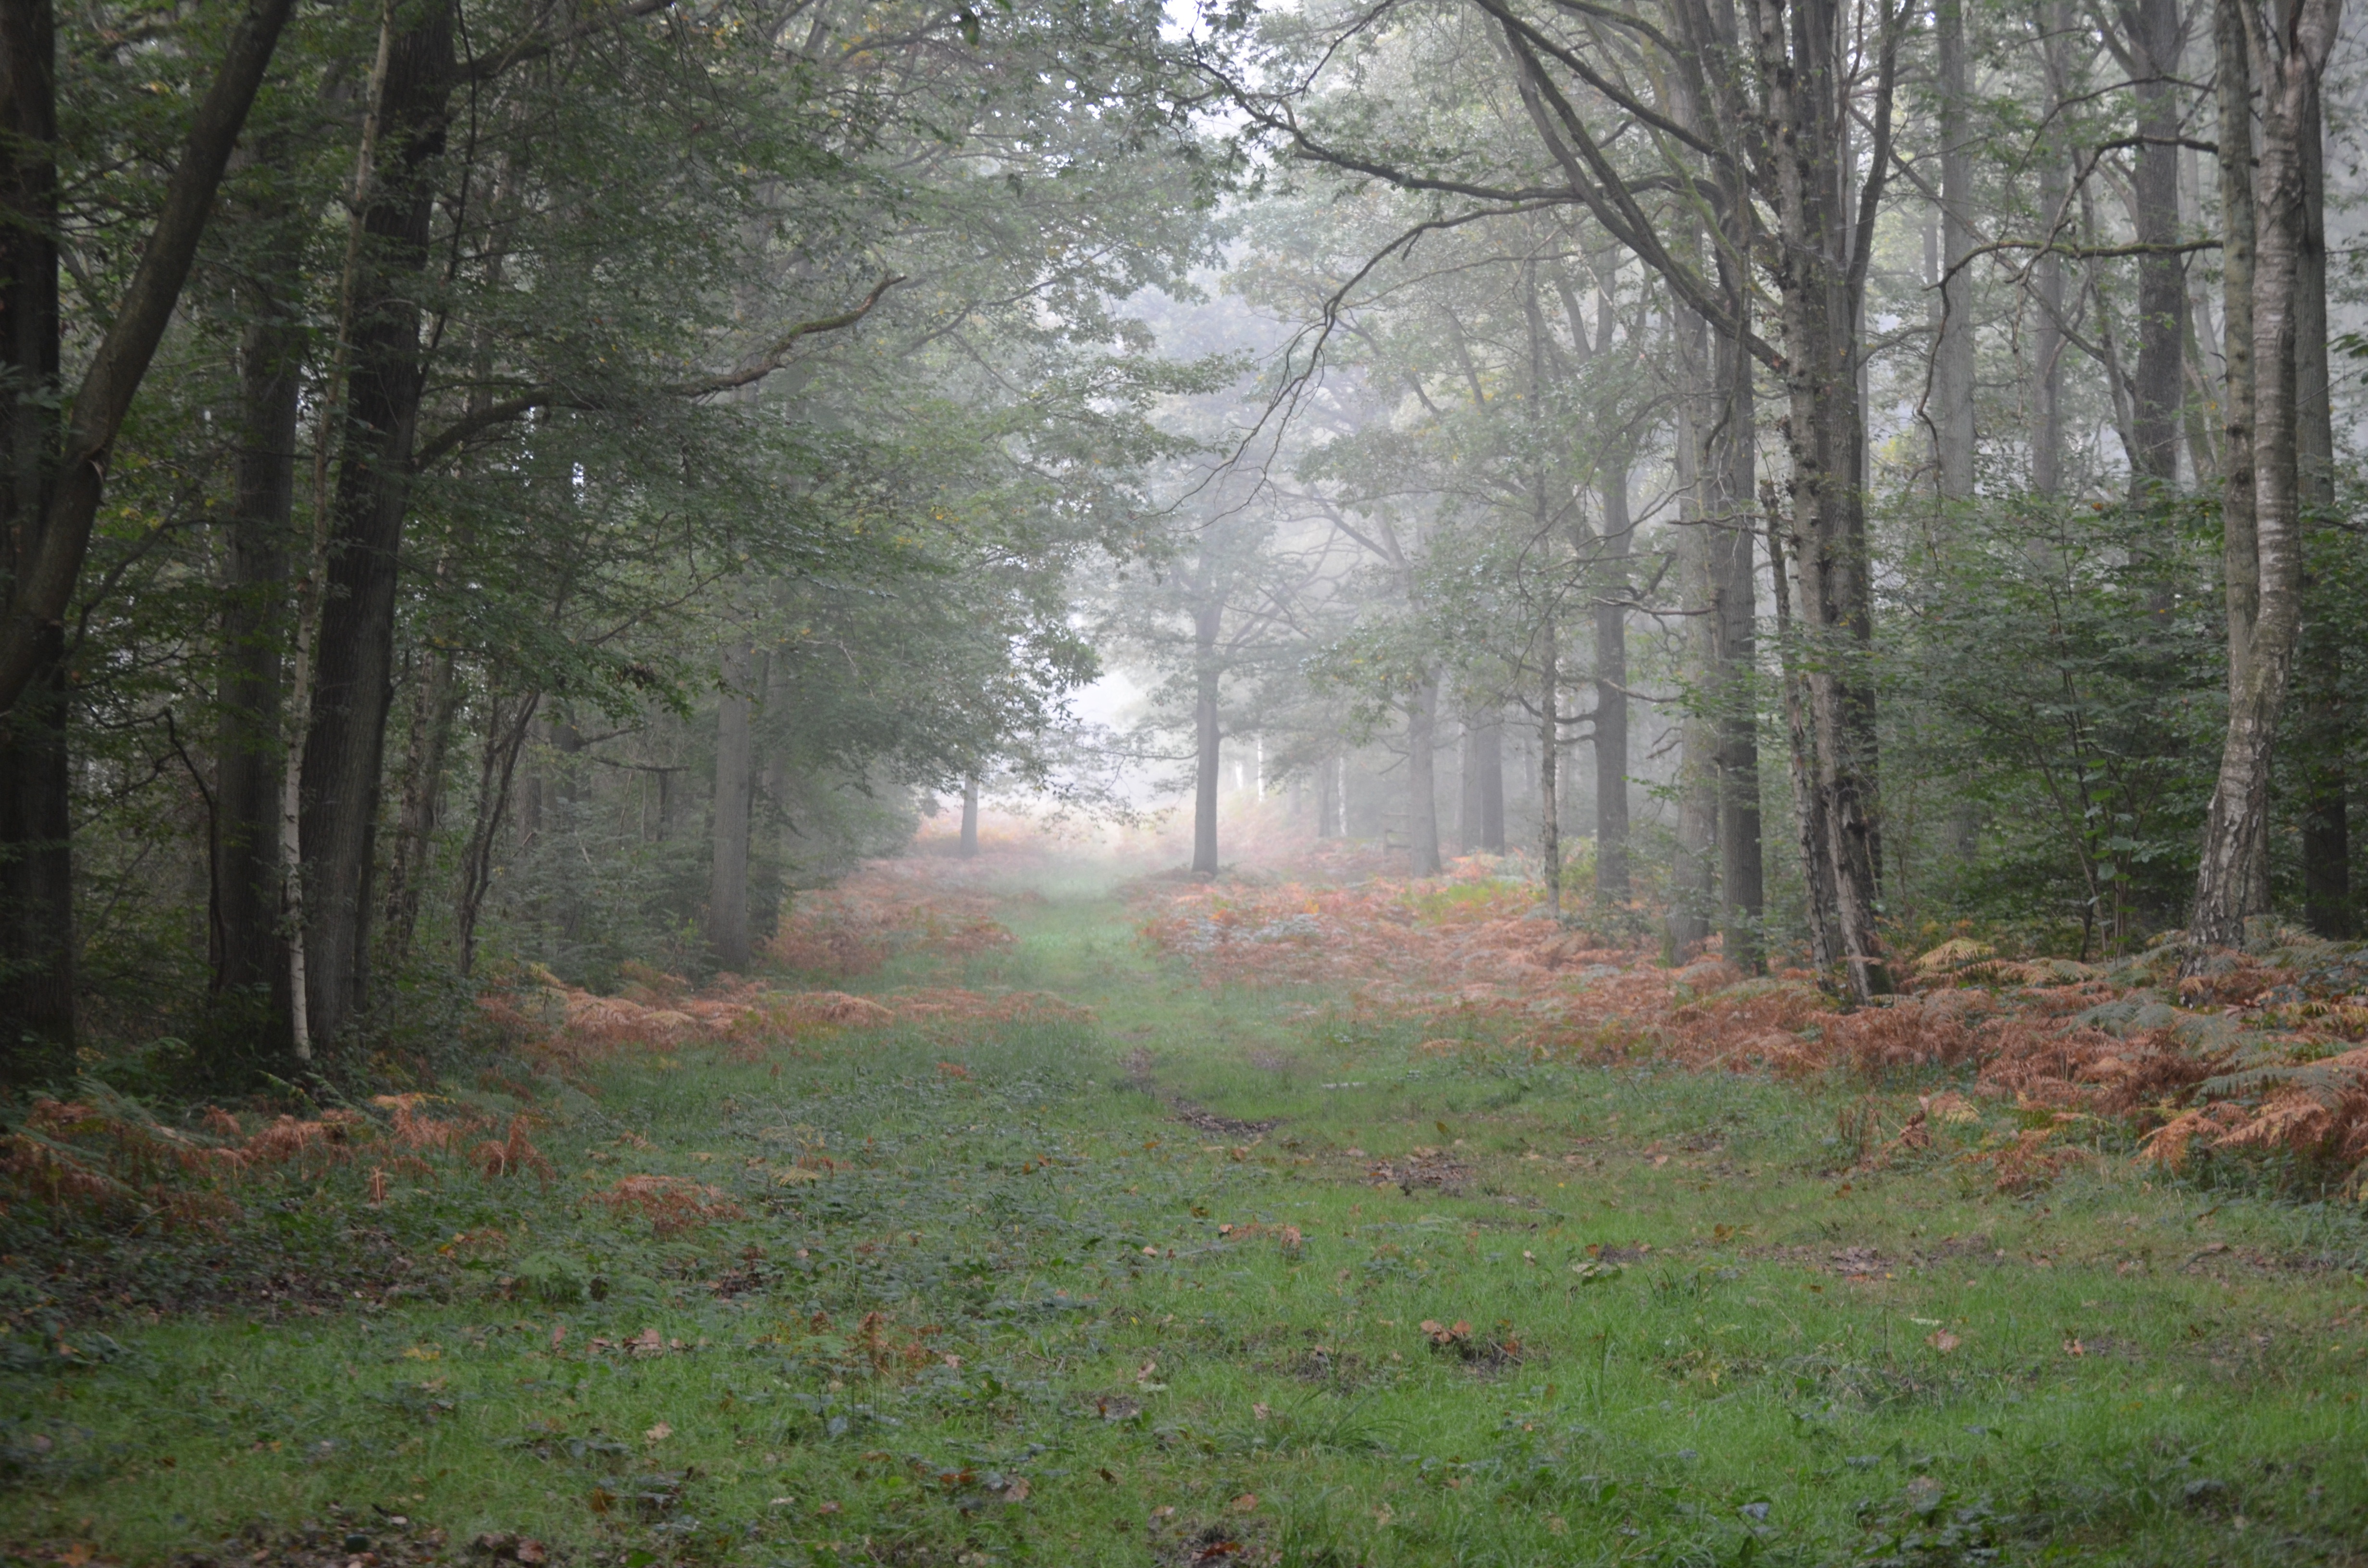
tree, forest, wilderness, fog, mist, meadow, sunlight, morning, leaf, autumn, weather, season, deciduous, wetland, woodland, habitat, ecosystem, biome, old growth forest, natural environment, atmospheric phenomenon, temperate broadleaf and mixed forest, temperate coniferous forest